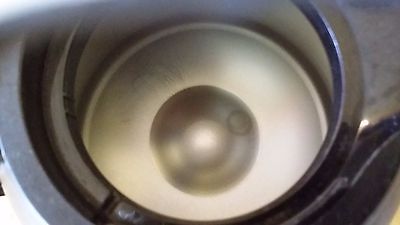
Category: coffee maker